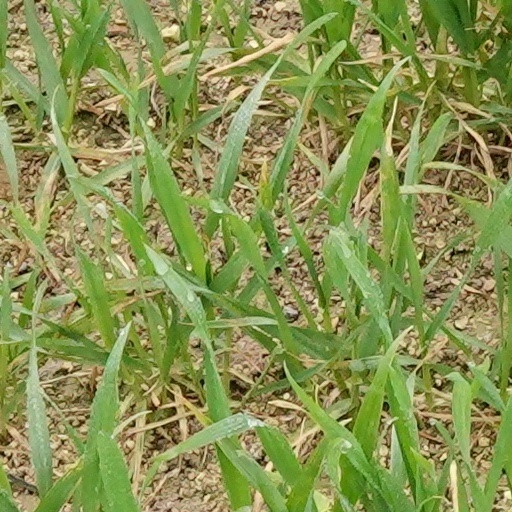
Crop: wheat